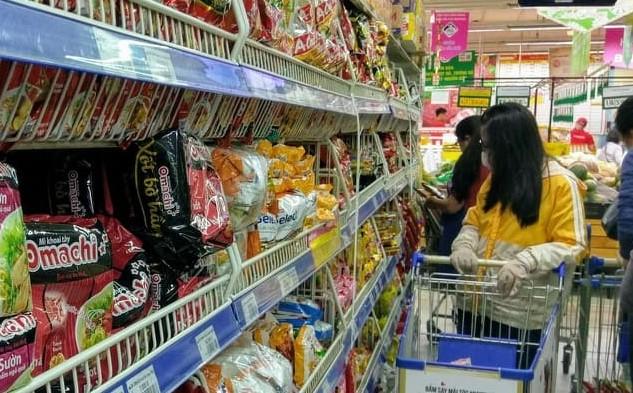
có một cô gái mặc áo khoác vàng đang đứng sau một chiếc xe đẩy siêu thị